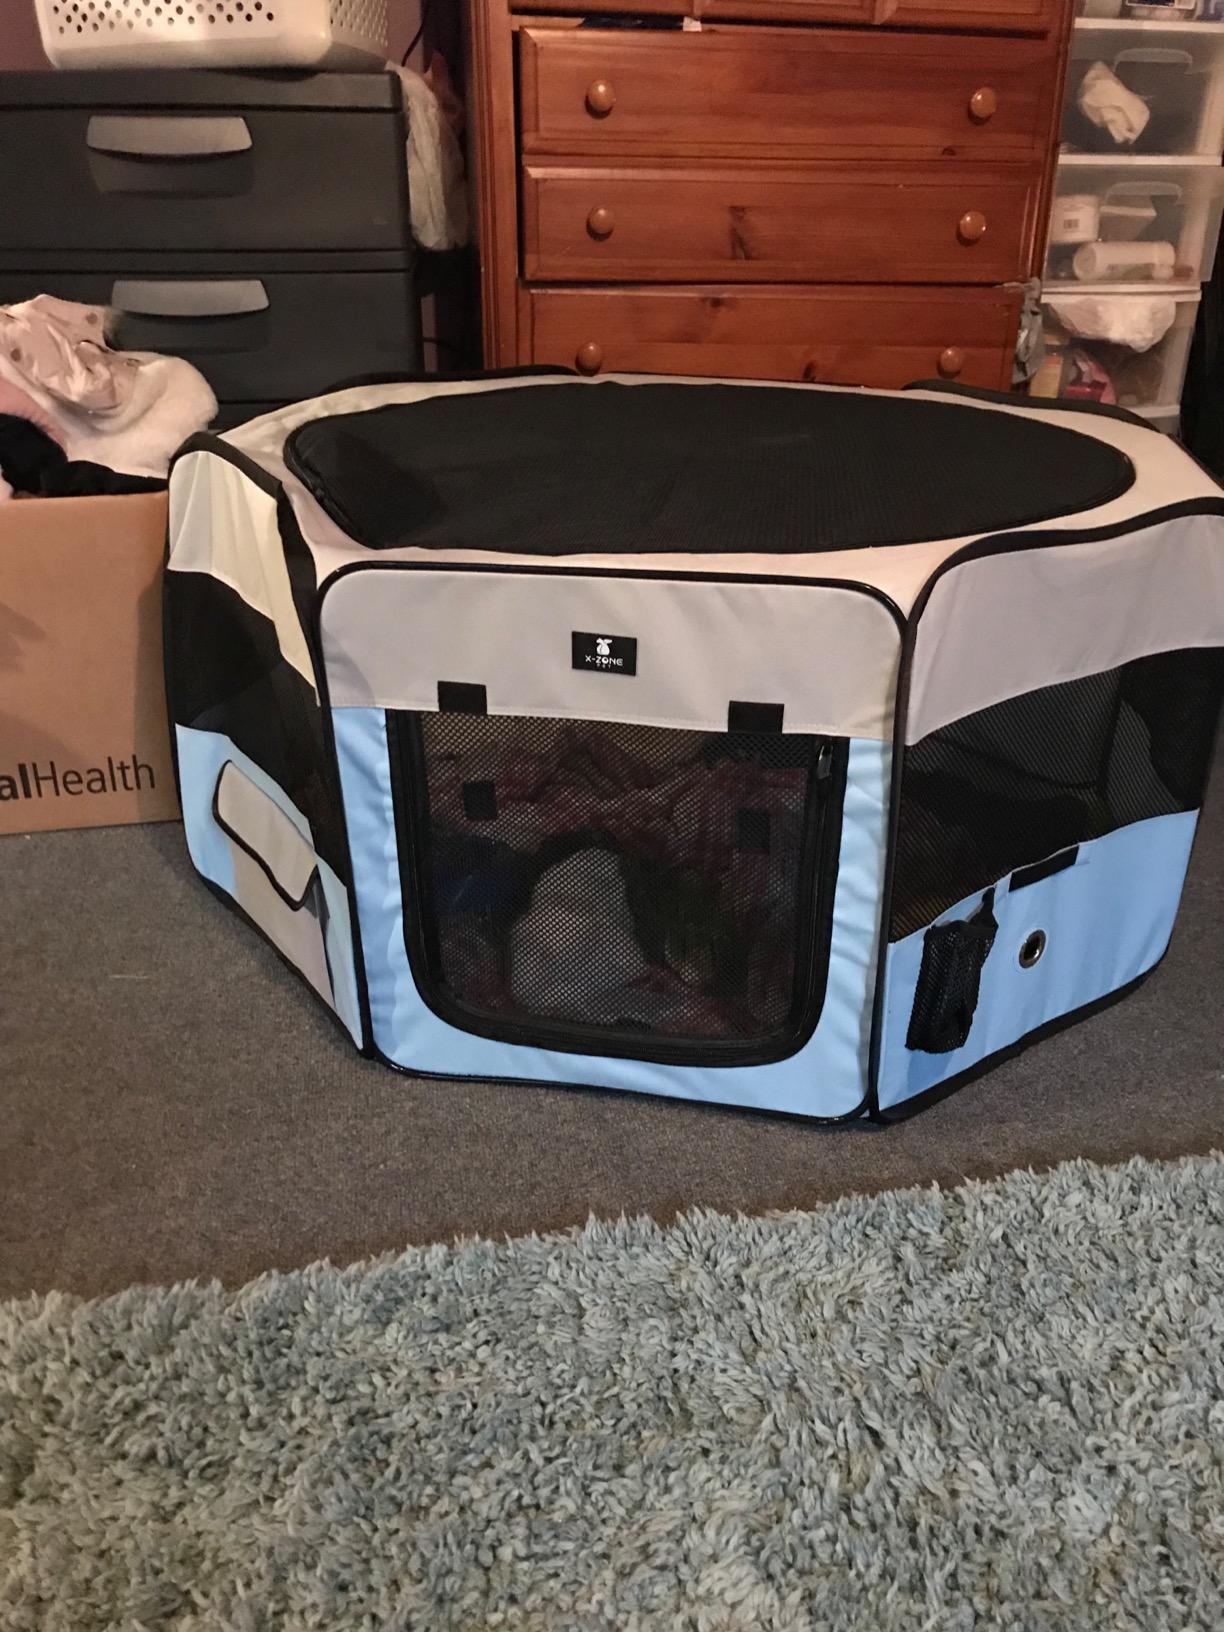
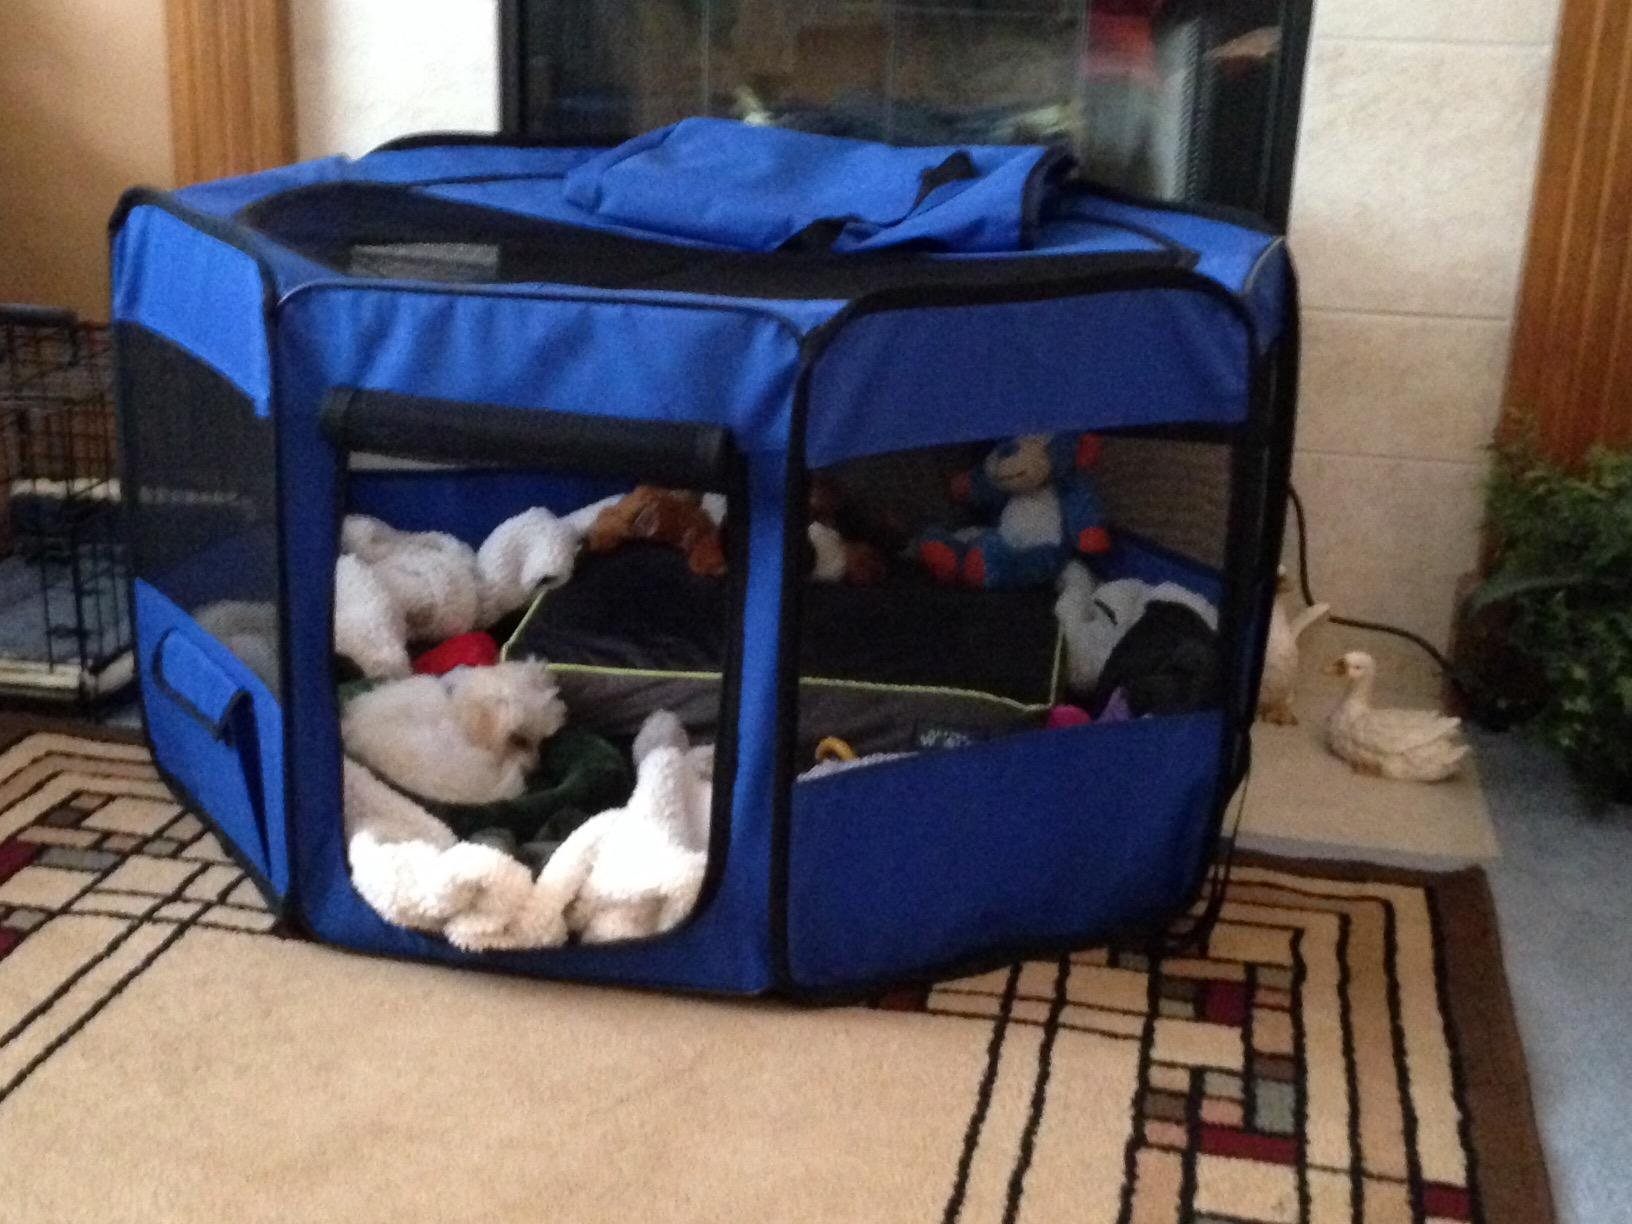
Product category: items_kennel
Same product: no